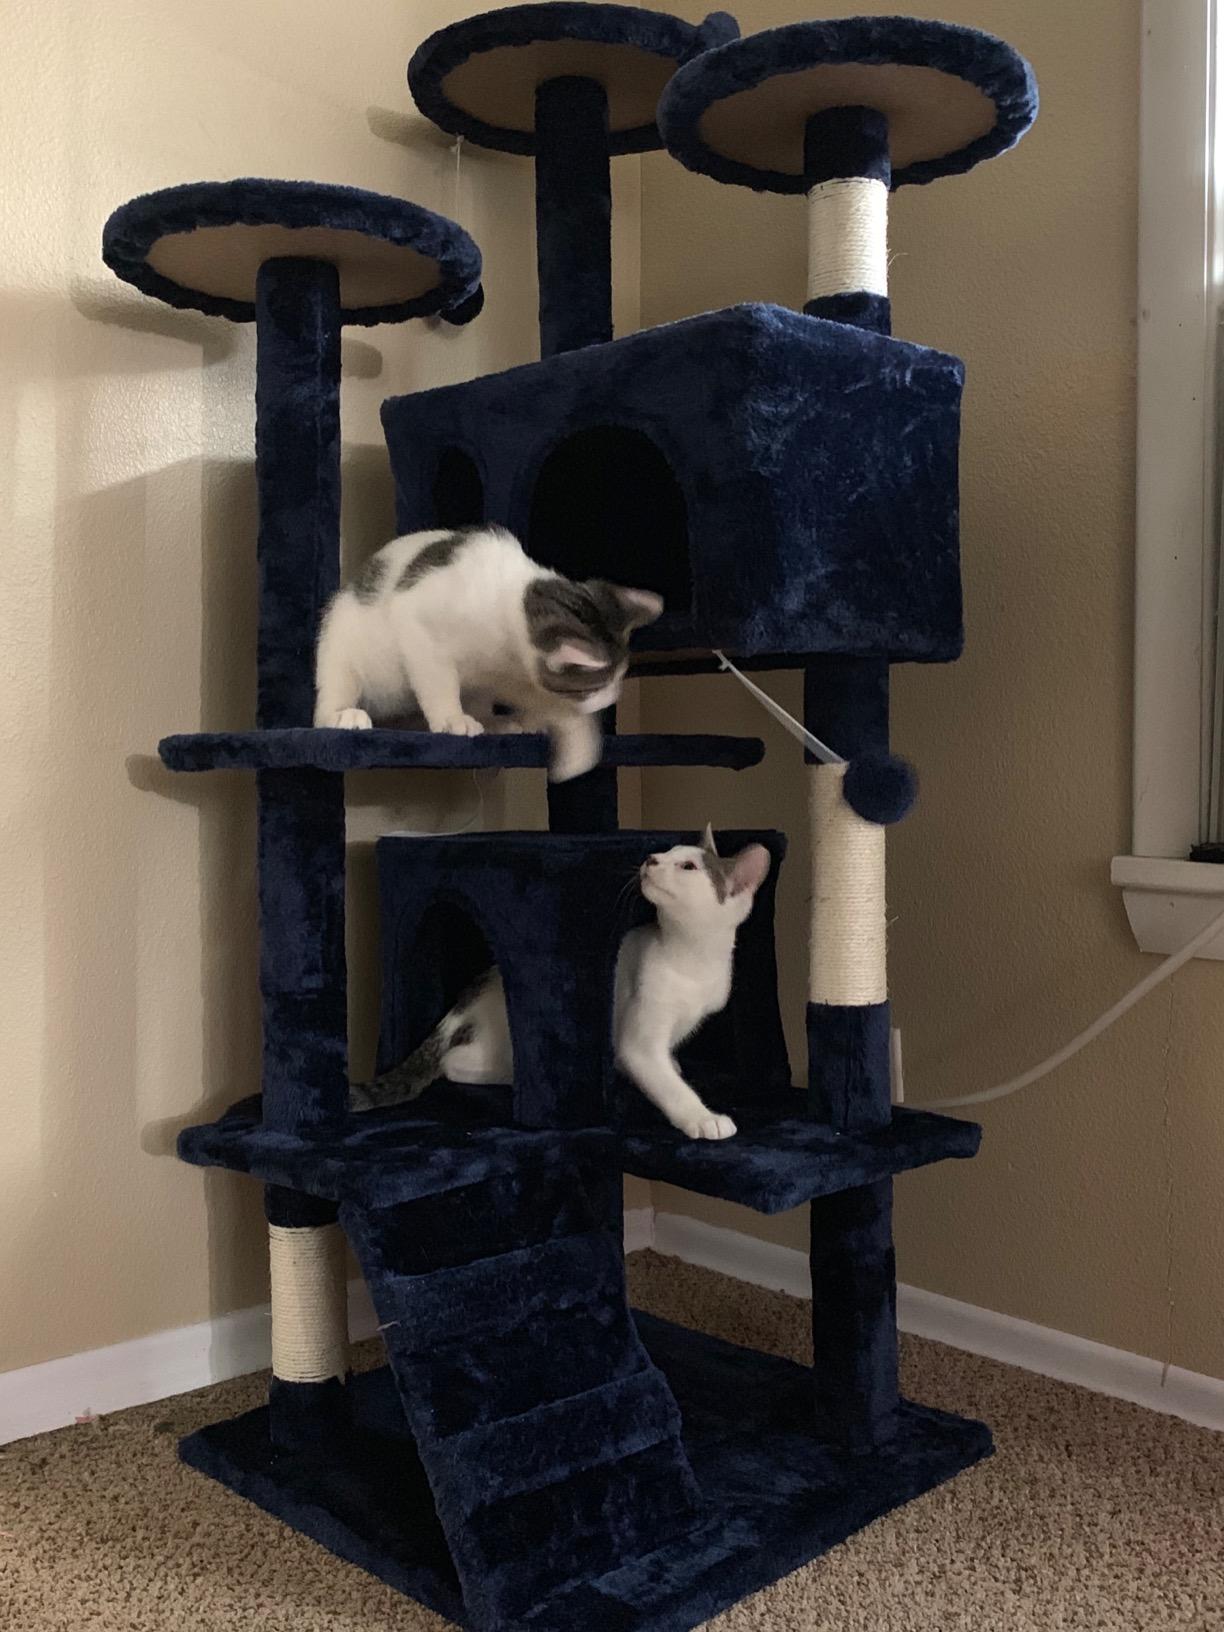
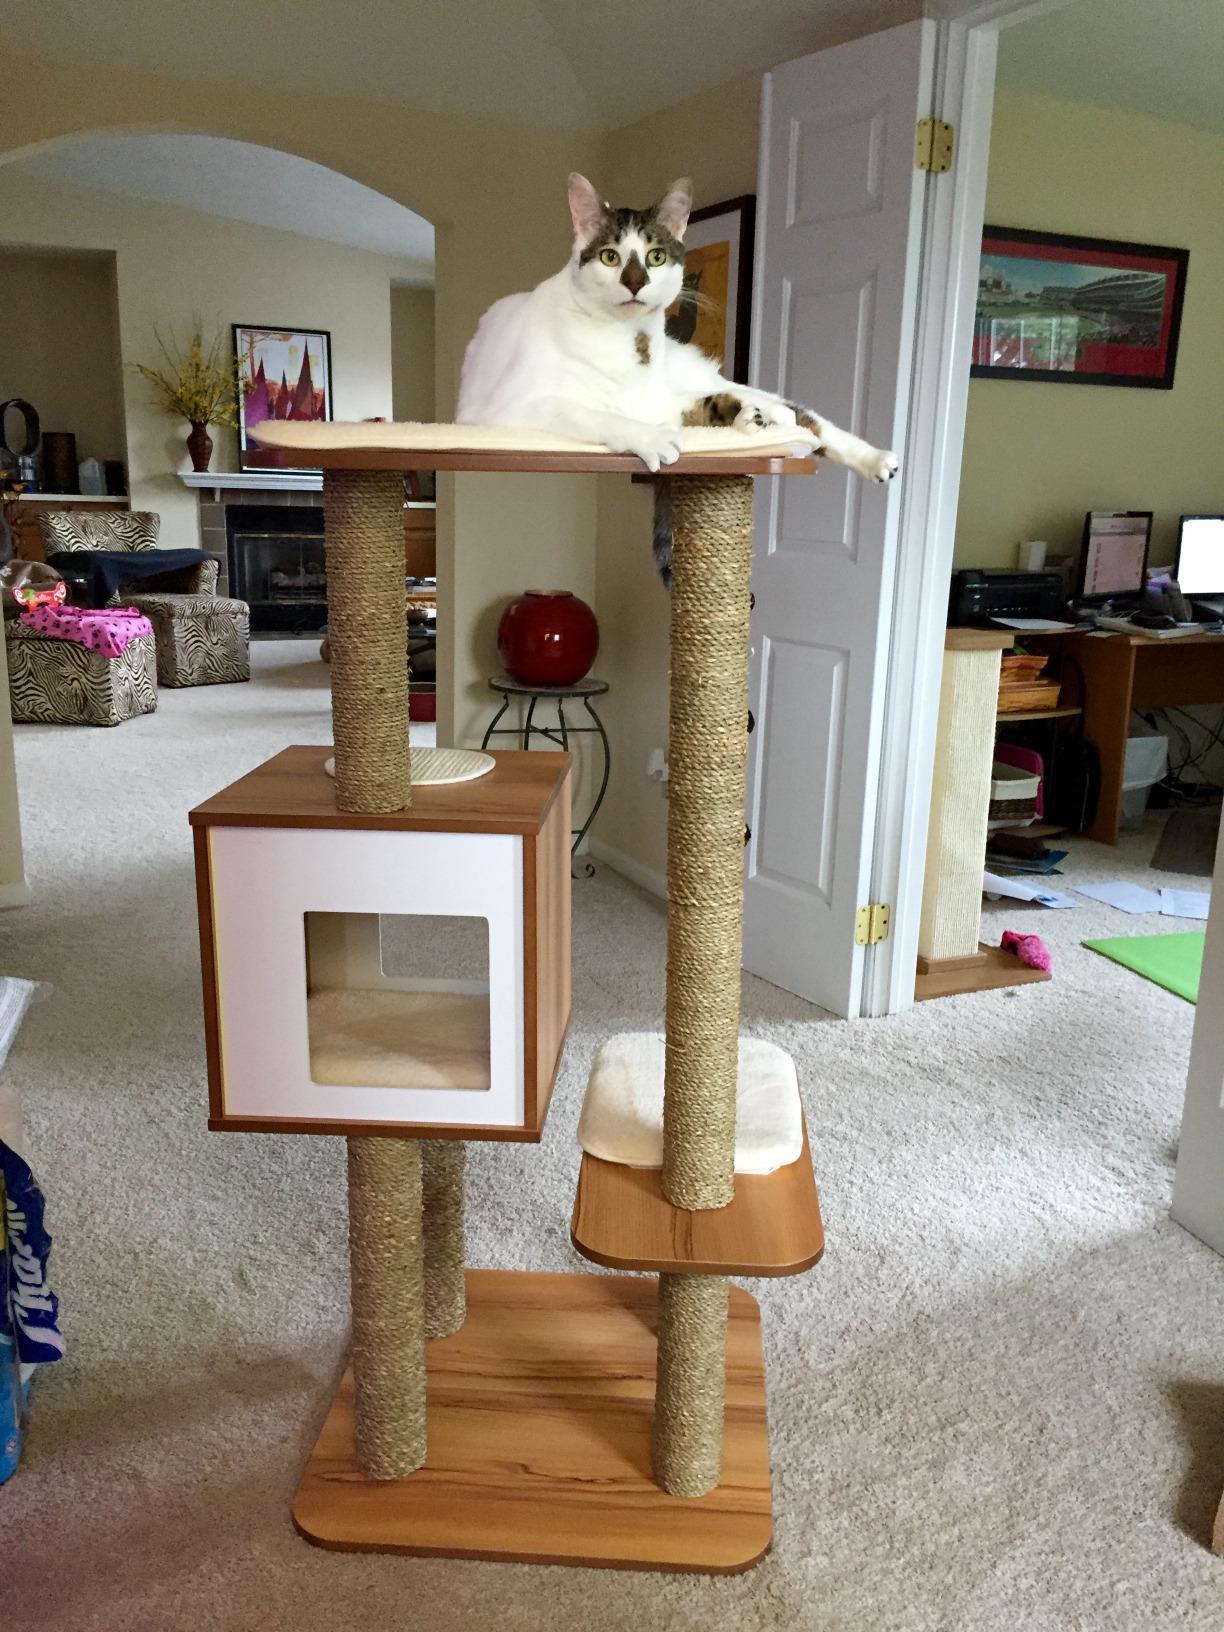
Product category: items_cat tree
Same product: no